Lương Bích Hữu

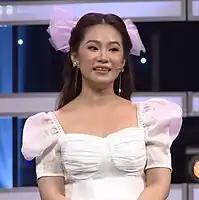
Lương Bích Hữu in a show in 2022

Lương Bích Hữu (born 1 September 1984) is a Vietnamese actress and pop singer. Before working with the Thế Giới Giải Trí, Huu was one of the Nguyễn Productions singers. After working in the company and as member of girl group H.A.T., she returned to Nguyễn Productions and released her first solo album called ""Cô gái Trung Hoa"", which means ""Chinese girl"". It was the first solo album of a H.A.T member. In 2008 she briefly joined girl group Ngũ Long Công Chúa. After releasing her third album, she left Nguyễn Productions and founded her own company, Khải Sao Entertainment.